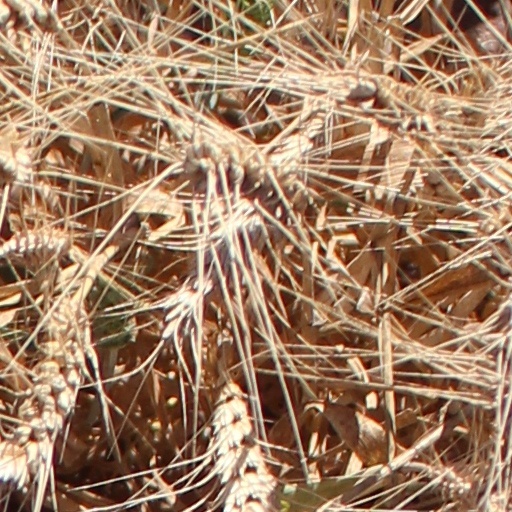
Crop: wheat